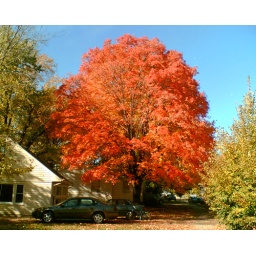
Trees were bright red and yellow in the beginning of November. This picture was taken with my cell phone!